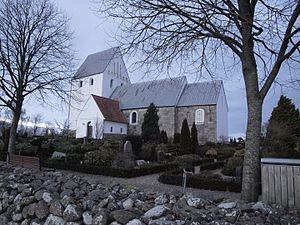
Lejrskov Kirke
Lejrskov Kirke
Lejrskov Kirke i januar 2017
Lejrskov Kirke er en dansk kirke beliggende i Lejrskov Sogn. Kirken er bygget i 1100-1200'tallet. Kirken har fælles menighed med Jordrup Kirke.